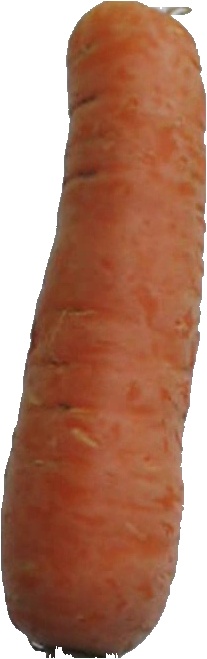
Label: carrot_1